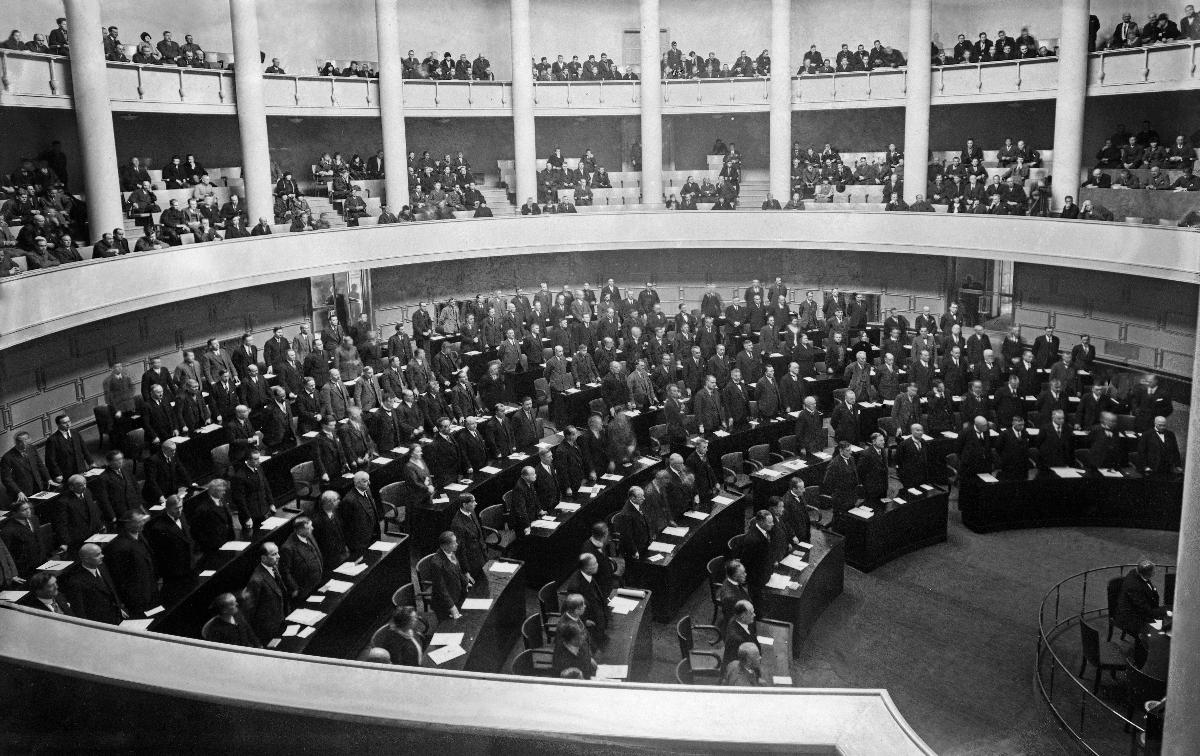
Valtiopäivien avajaiset uudessa Eduskuntatalossa
Öppnandet av riksdagen i det nya Riksdagshuset; Opening of the Parliament in the new Parliament House
sisällön kuvaus: Eduskunnan avajaiset Eduskuntatalossa Helsingissä 2.2.1931. content description: The opening of the Finnish Parliament in the Parliament House of Finland, Helsinki 1931. innehållsbeskrivning: Riksdagens öppnande i Riksdagshuset, Helsingfors 2.2.1931.
Kuvaaja: Sundström, Hugo, kuvaaja
Vuosi: 1931
Paikka: Suomi, Uusimaa, Helsinki
Aiheet: arkkitehtuuri; rakennukset; Eduskuntatalo; eduskunta (parlamentit); sisäkuva; HBL; architecture; buildings; Parliament House; parliament; politics; parliament house; interior; arkitektur; byggnader; Riksdagshuset (Finland); riksdagen; politik; riksdagshuset; interiör